Nuevo Laredo

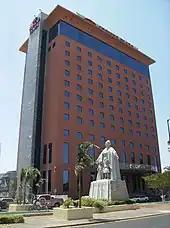
The Monument to Mothers in front of the Best Western Plus Nuevo Laredo hotel

Nuevo Laredo is governed by an elected "Ayuntamiento", which is composed of the "Presidente Municipal" (Municipal President, equivalent of a Mayor), two "Síndicos" (high-ranking council members), and 21 "Regidores" (council members). The mayor is in charge of the municipal administration. The "Síndicos" supervise the municipal budget and expenditures, and the "Regidores" represent the people of different neighborhoods of Nuevo Laredo as well as their own political party.